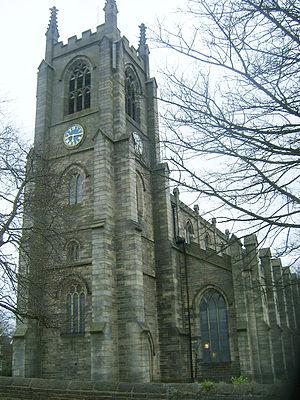
Pudsey est une petite ville industrielle du nord de l'Angleterre, située plus précisément dans le Yorkshire de l'Ouest, entre les villes de Bradford et de Leeds. Pudsey est une ville historique renommée pour le cricket. Les joueurs de cricket Sir Len Hutton, Herbert Sutcliffe, Ray Illingworth et Matthew Hoggard ont tous appris à jouer à Pudsey. Le premier dimanche de chaque mois, il y a un marché spécial pour les fermiers de Pudsey. Pudsey possède une gare qui s'appelle New Pudsey Station.